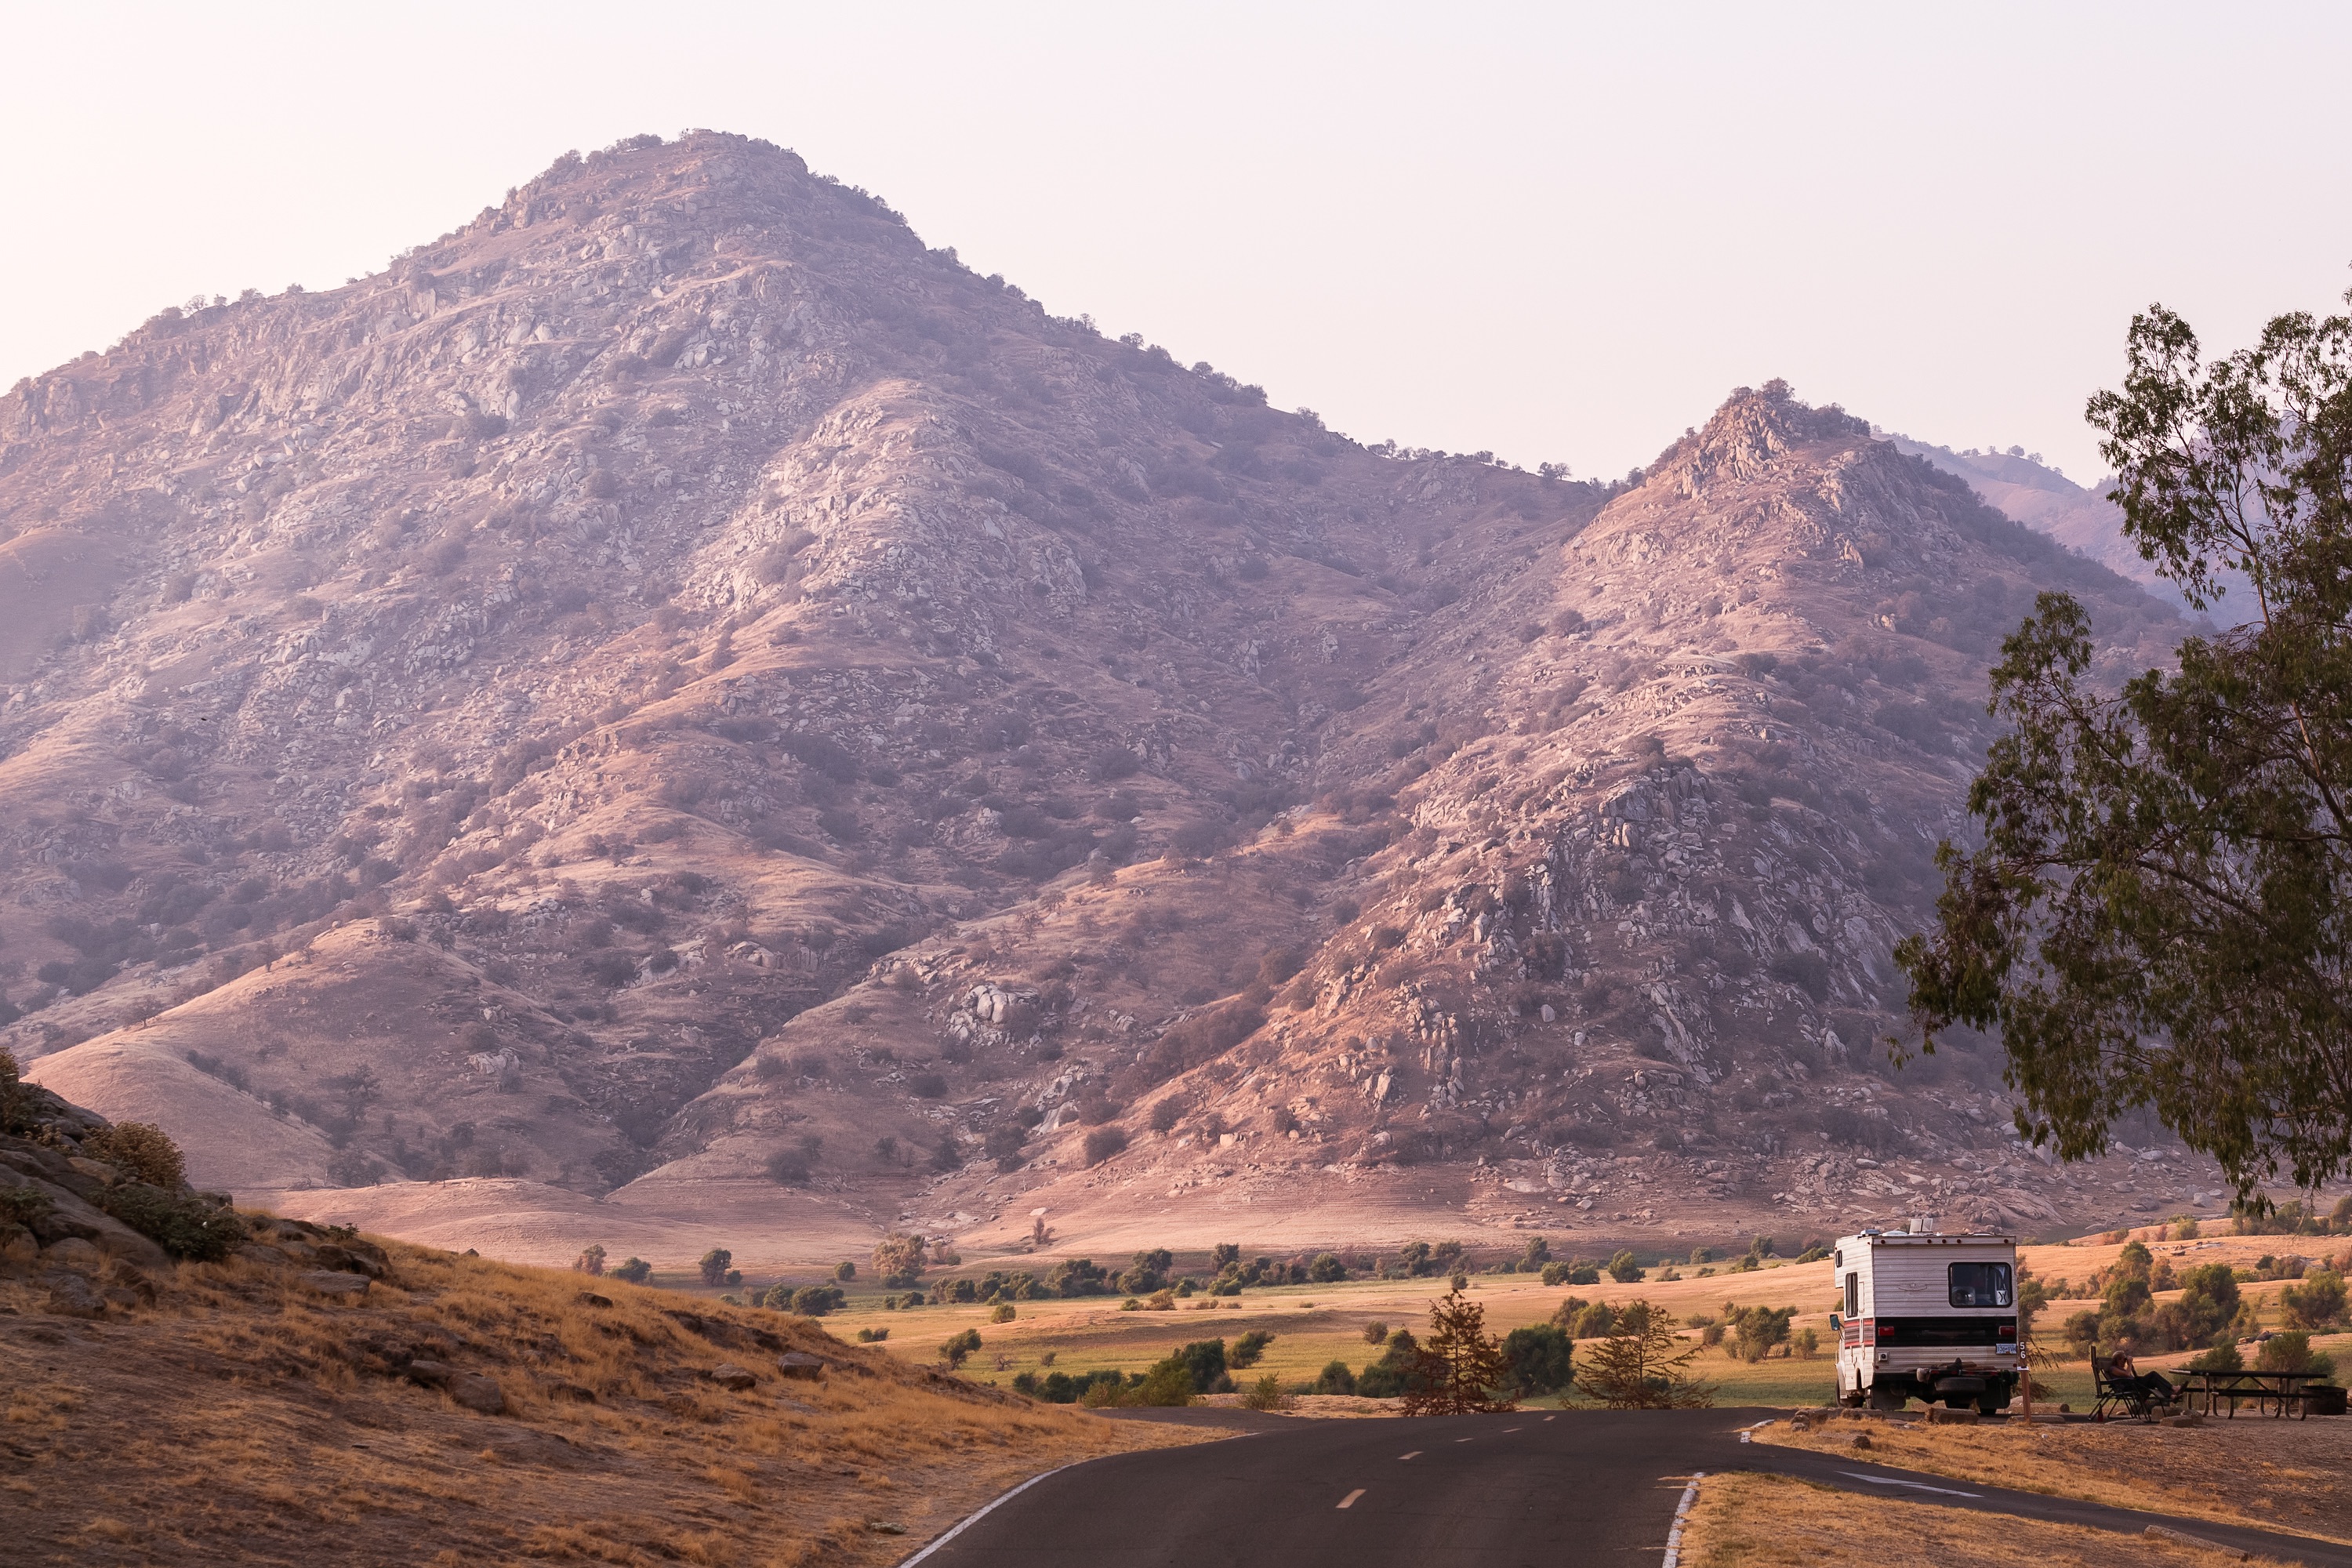
landscape, wilderness, mountain, road, hill, valley, mountain range, soil, ridge, road trip, geology, infrastructure, plateau, rural area, landform, mountain pass, geographical feature, mountainous landforms